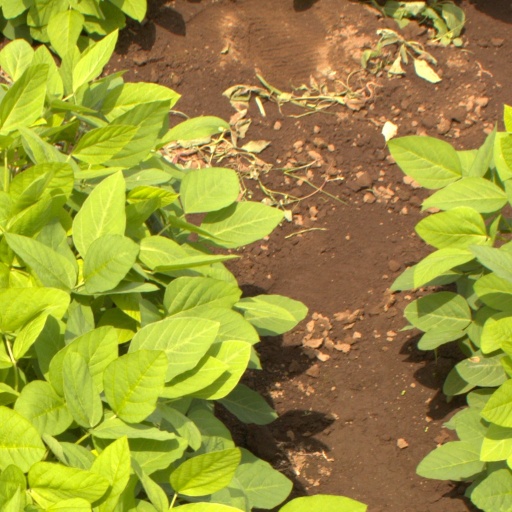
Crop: soybean